Carl Ludwig Hablitz

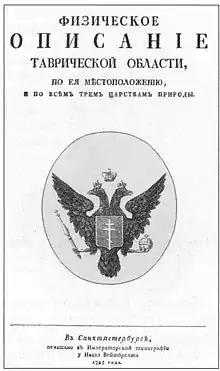
Carl Ludwig Hablitz, "Physical description of Taurid area, its position and three empires of nature", 1785. cover

Carl Ludwig von Hablitz (2 April 1752 – 9 October 1821), also known as Karl Ivanovich Gablits, was a Prussian-born Russian botanist.